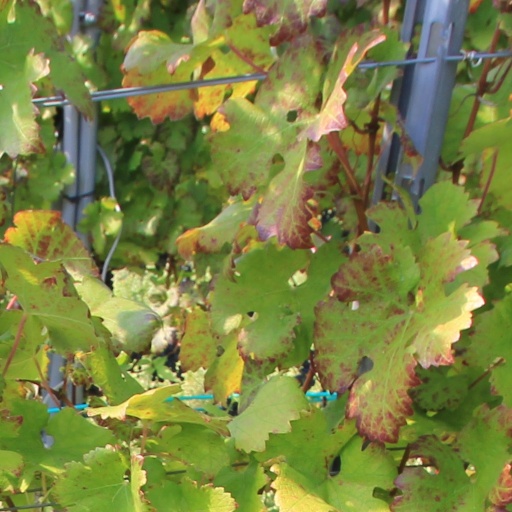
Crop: grape